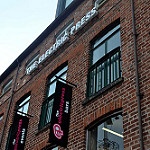
Label: buildings